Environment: real
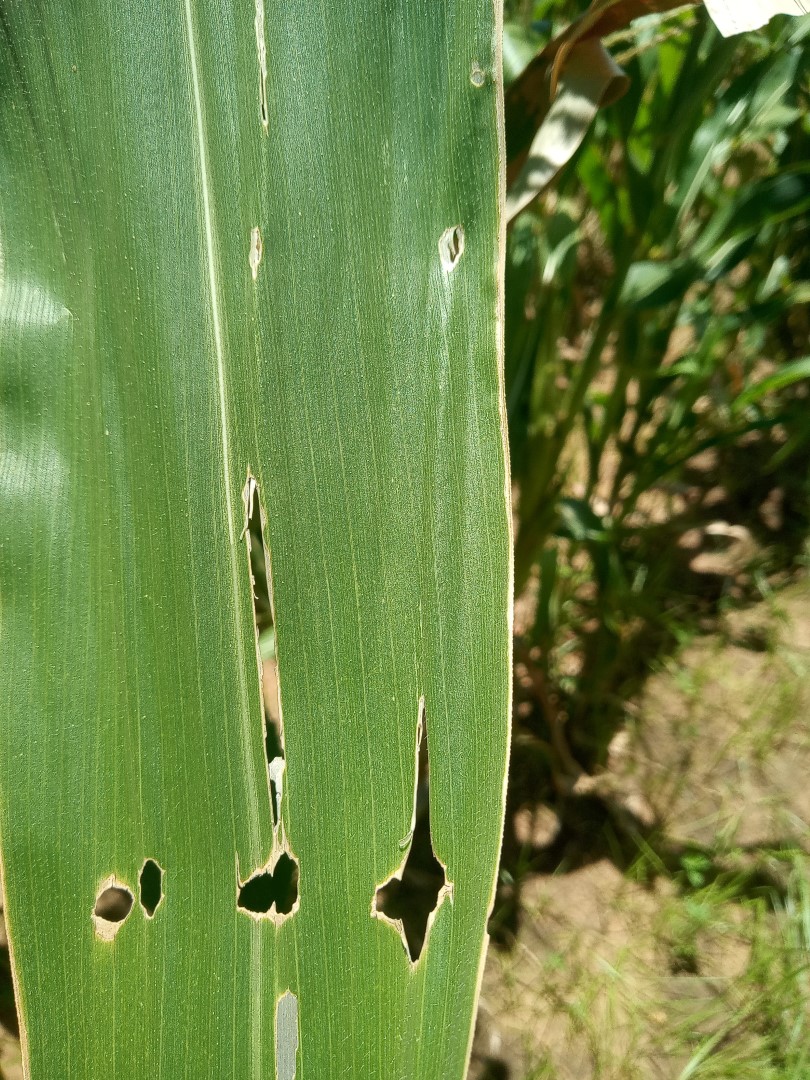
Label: fall_armyworm